2022 CAF Super Cup

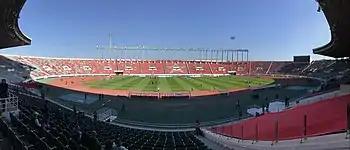
The Prince Moulay Abdellah Stadium in Rabat hosted the match.

The match was played in Prince Moulay Abdellah Stadium in Rabat, Morocco.